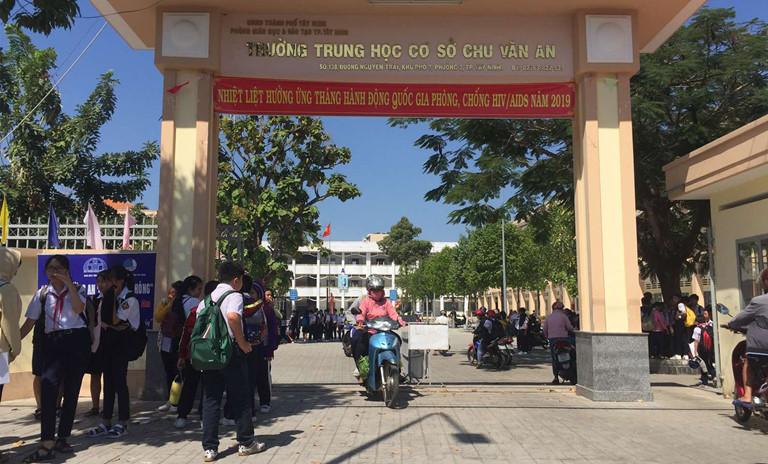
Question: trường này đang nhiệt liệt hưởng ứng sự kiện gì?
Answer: trường này đang nhiệt liệt hưởng ứng tháng hành động quốc gia phòng, chống hiv / aids năm 2019